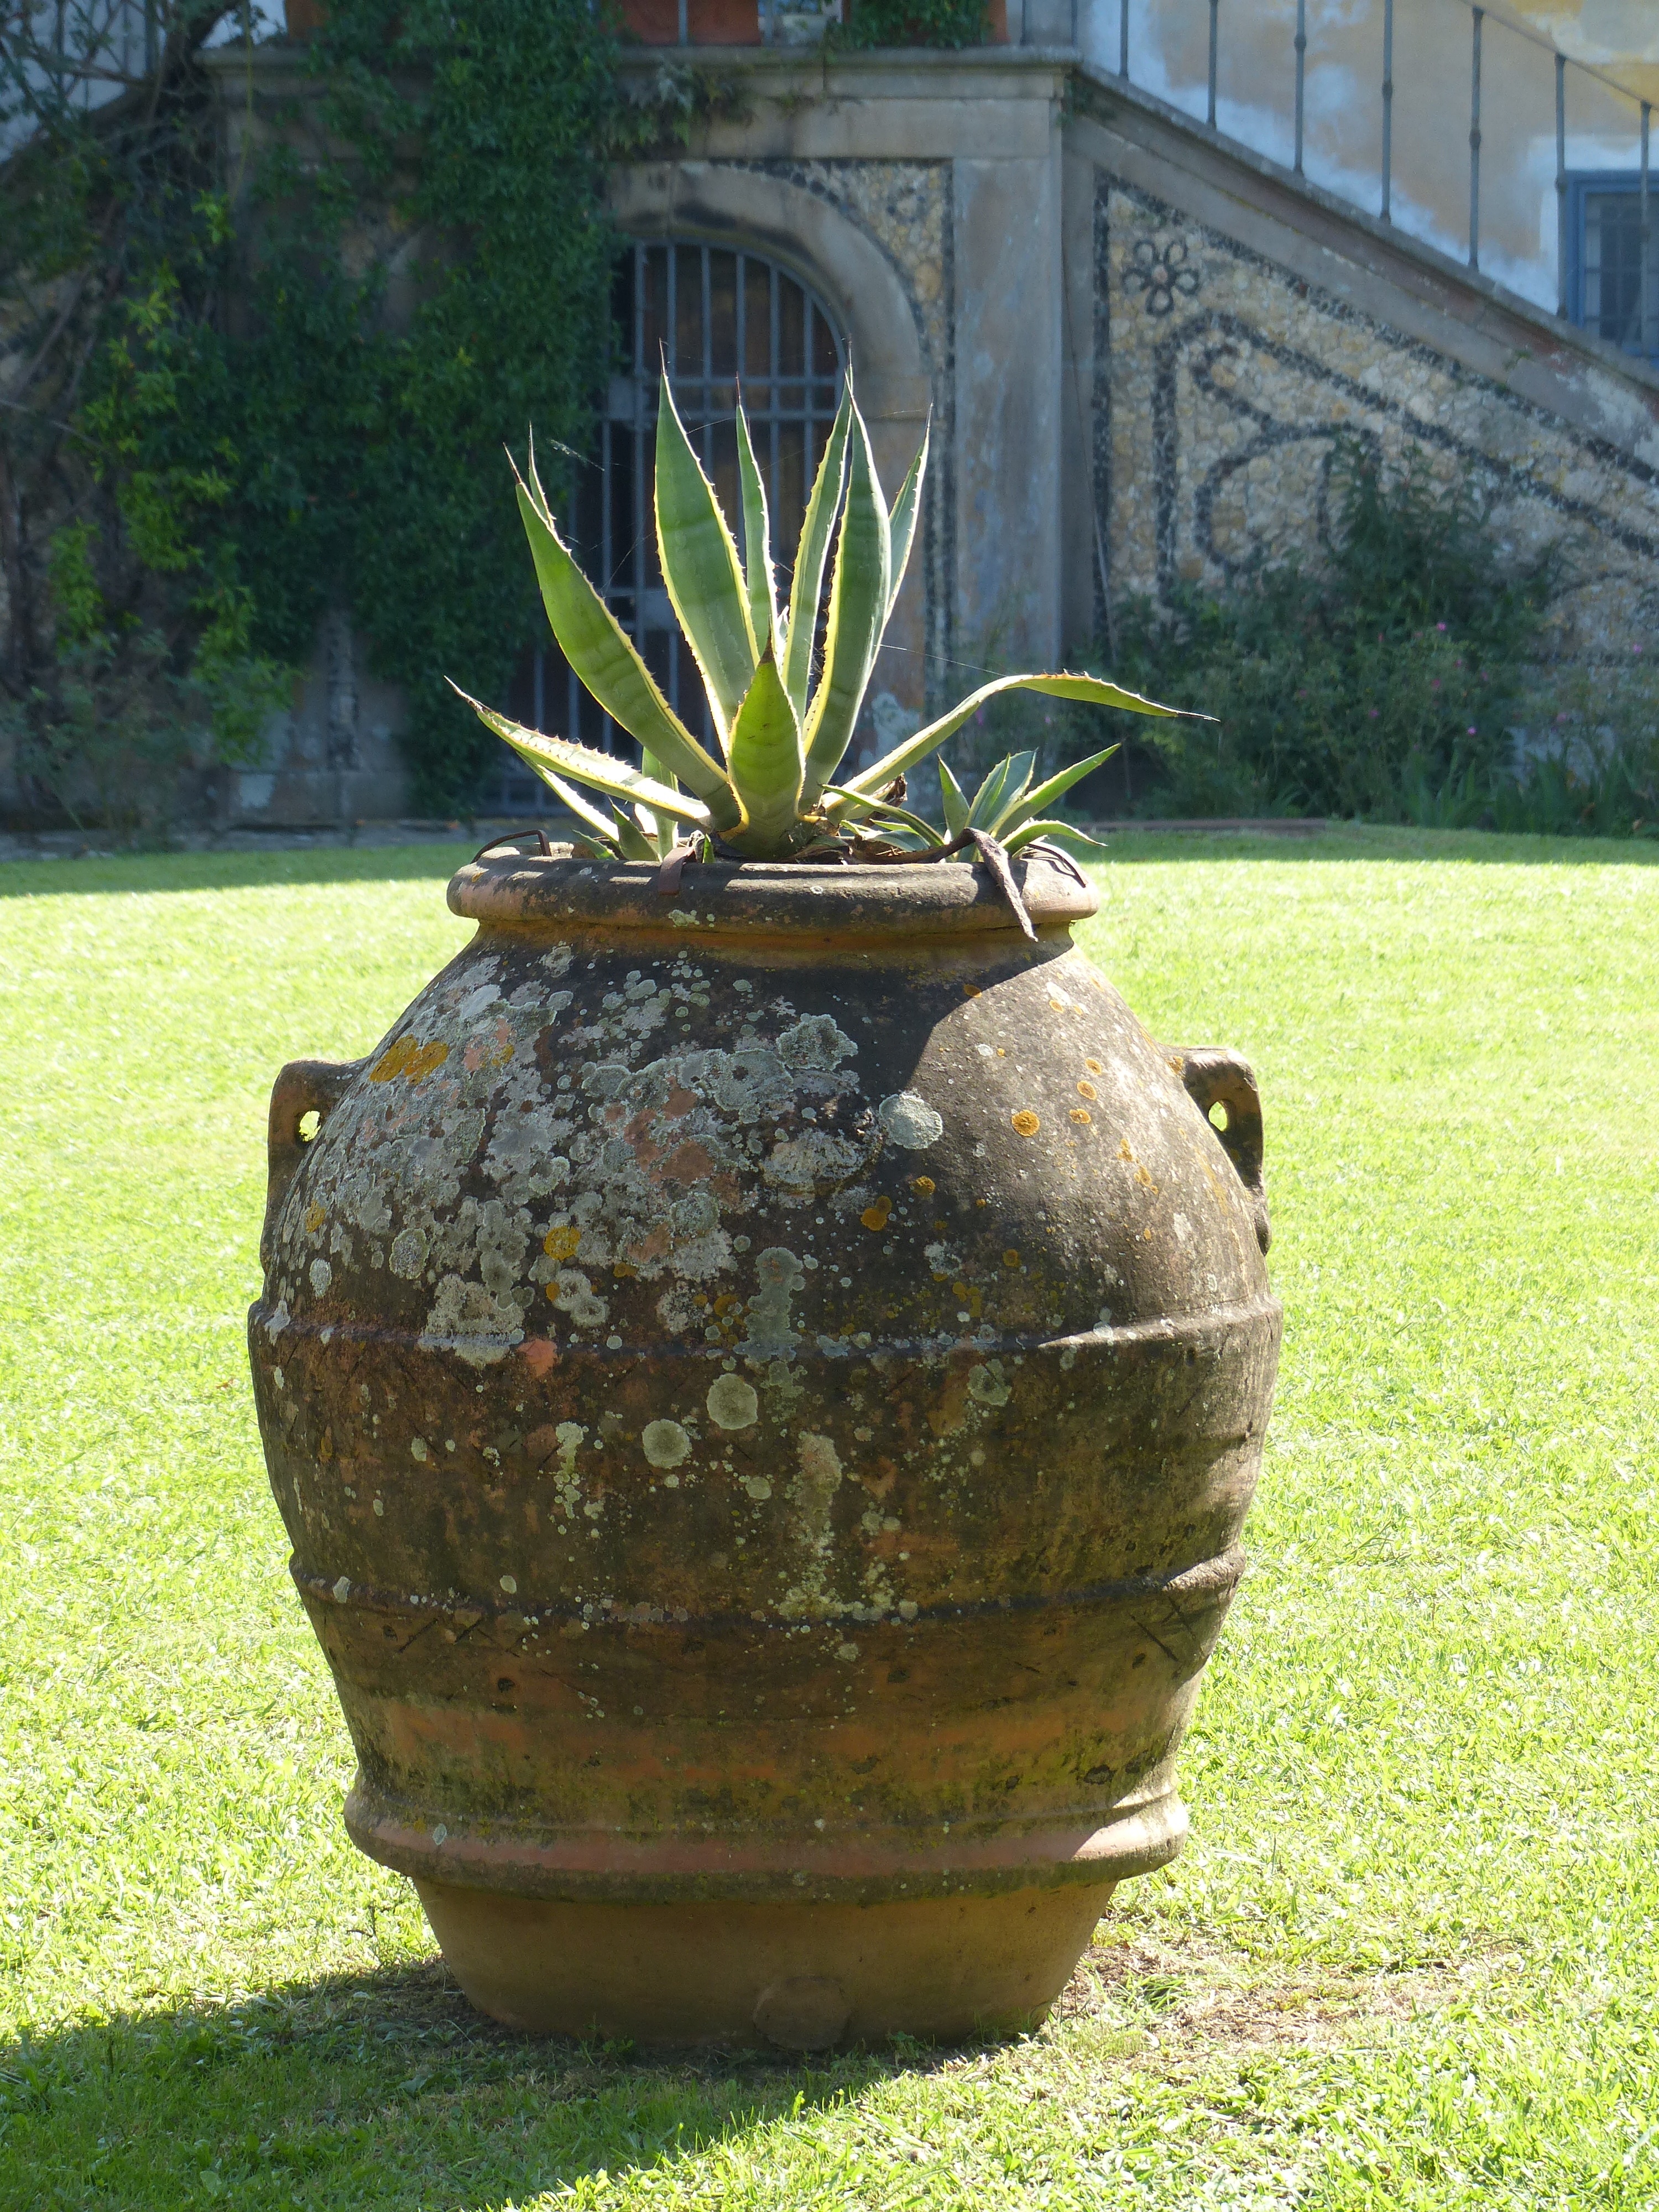
tree, grass, plant, lawn, antique, vase, italy, tuscany, botany, garden, sculpture, fountain, flowerpot, yard, water feature, amphora, man made object